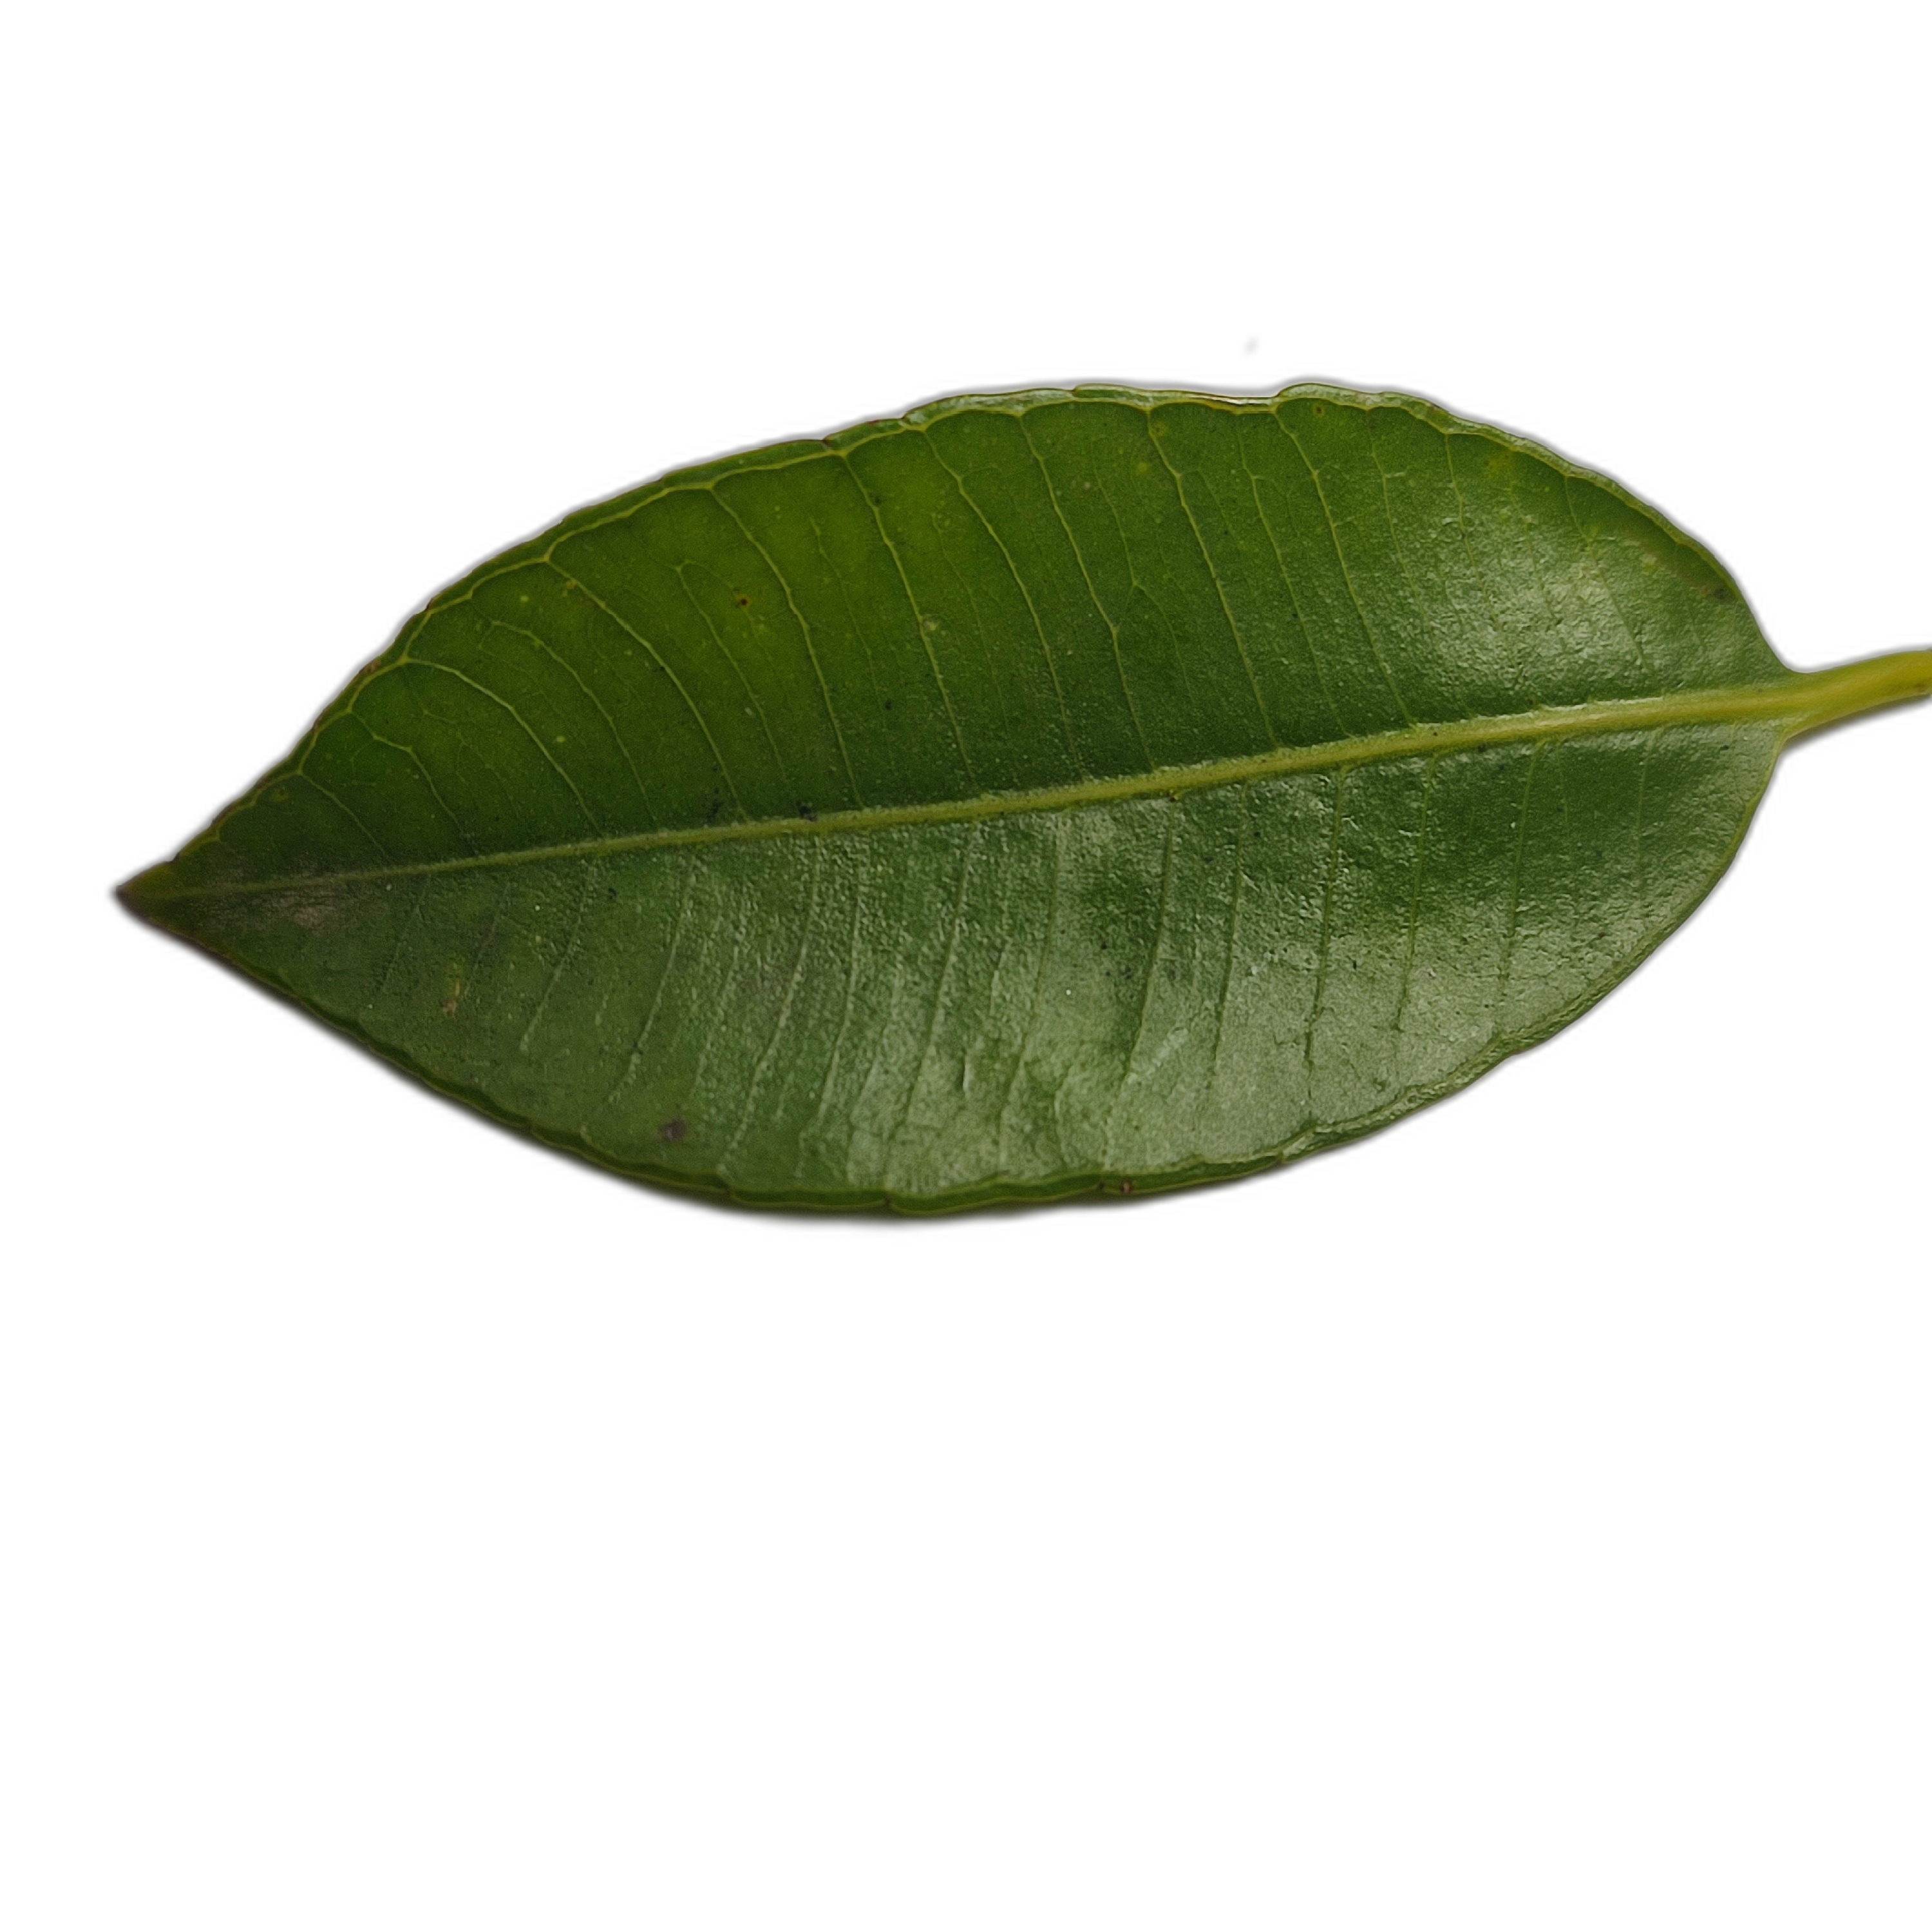
Label: healthy